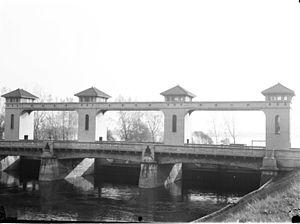
Parmi les infrastructures de l'aqueduc de Montréal se trouve l'entrée du canal à LaSalle.
Le canal de l'Aqueduc est un canal de l'île de Montréal reliant le fleuve Saint-Laurent à l'arrondissement du Sud-Ouest où il alimente l'Usine Atwater de l'aqueduc de Montréal. Situé au sud du canal de Lachine, il s'étend sur 8 kilomètres en longeant le boulevard De La Vérendrye.